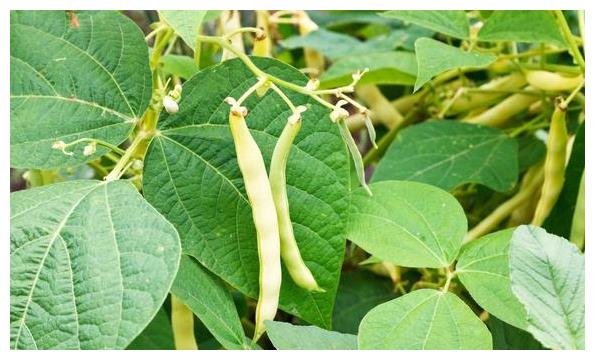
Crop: unknown
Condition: bean